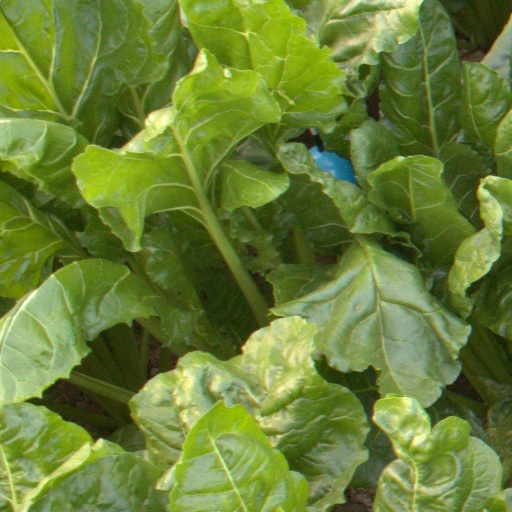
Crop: sugar beet